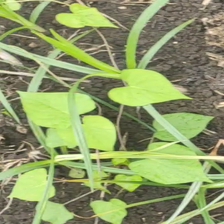
Weed species: Obscure_morning _glory(Ipomoea obscura)